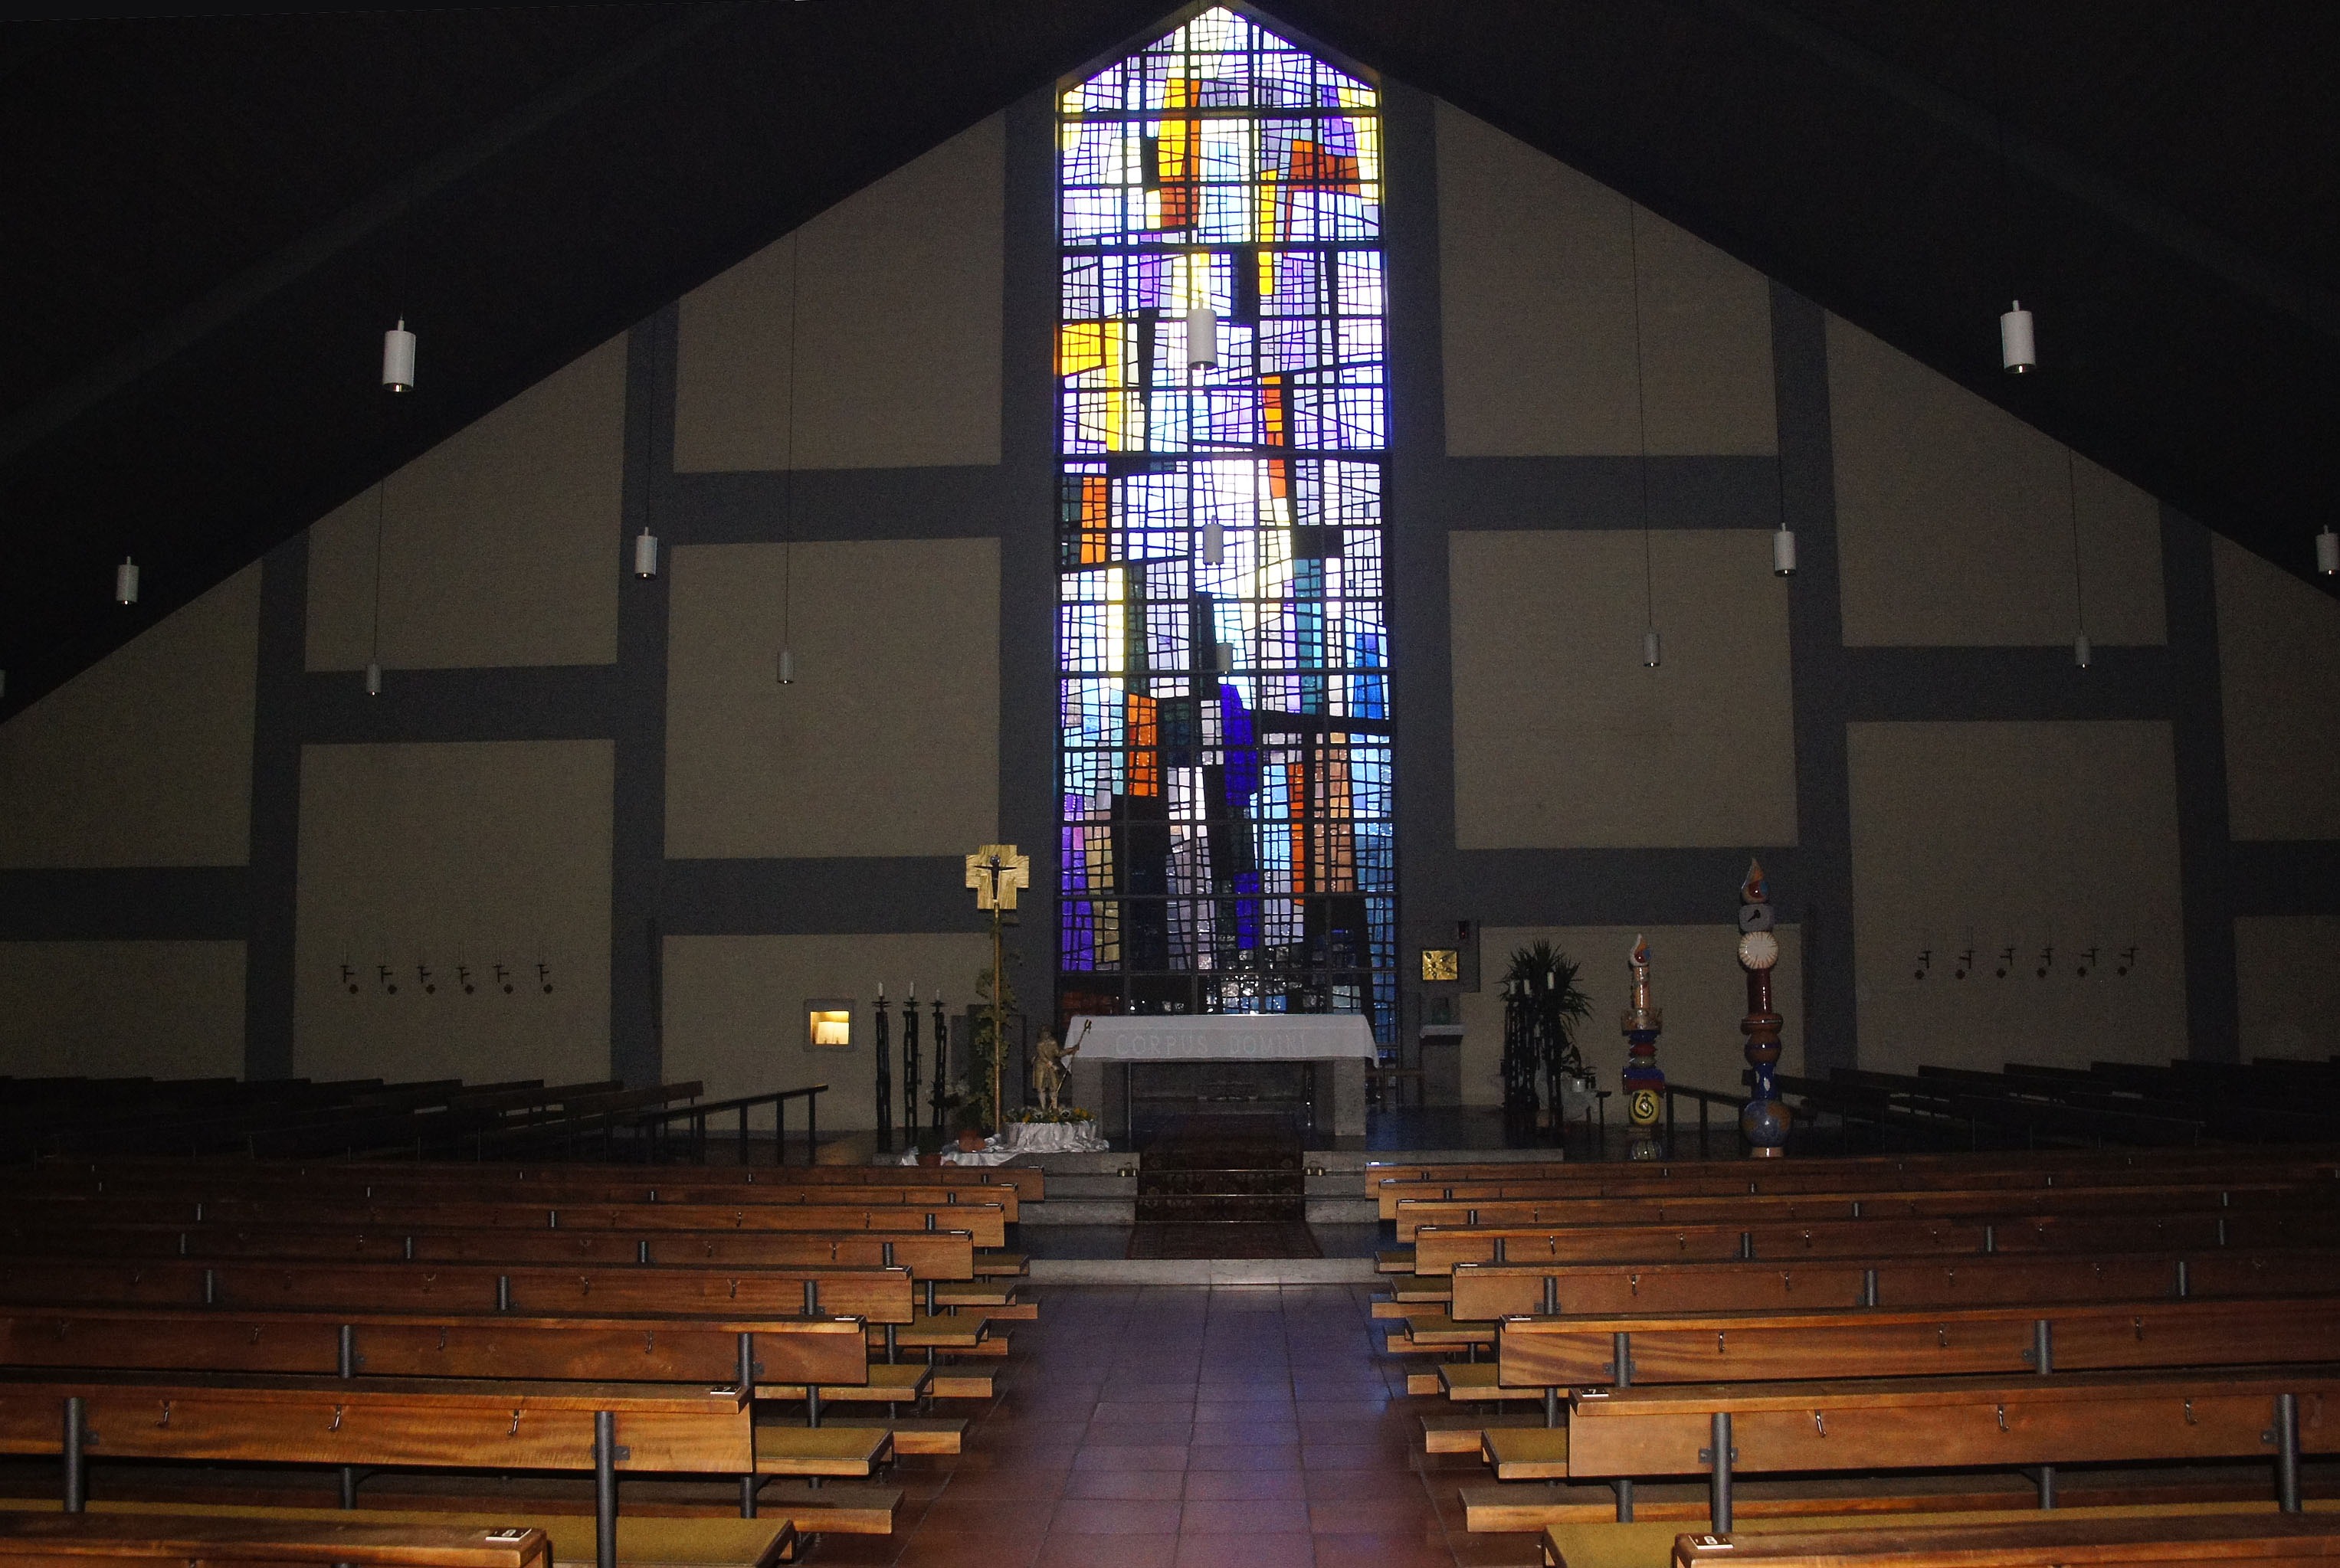
light, architecture, night, auditorium, window, glass, building, religion, church, lighting, place of worship, catholic, altar, germany, house of worship